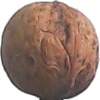
Label: Walnut 1